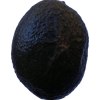
Label: black_avocado